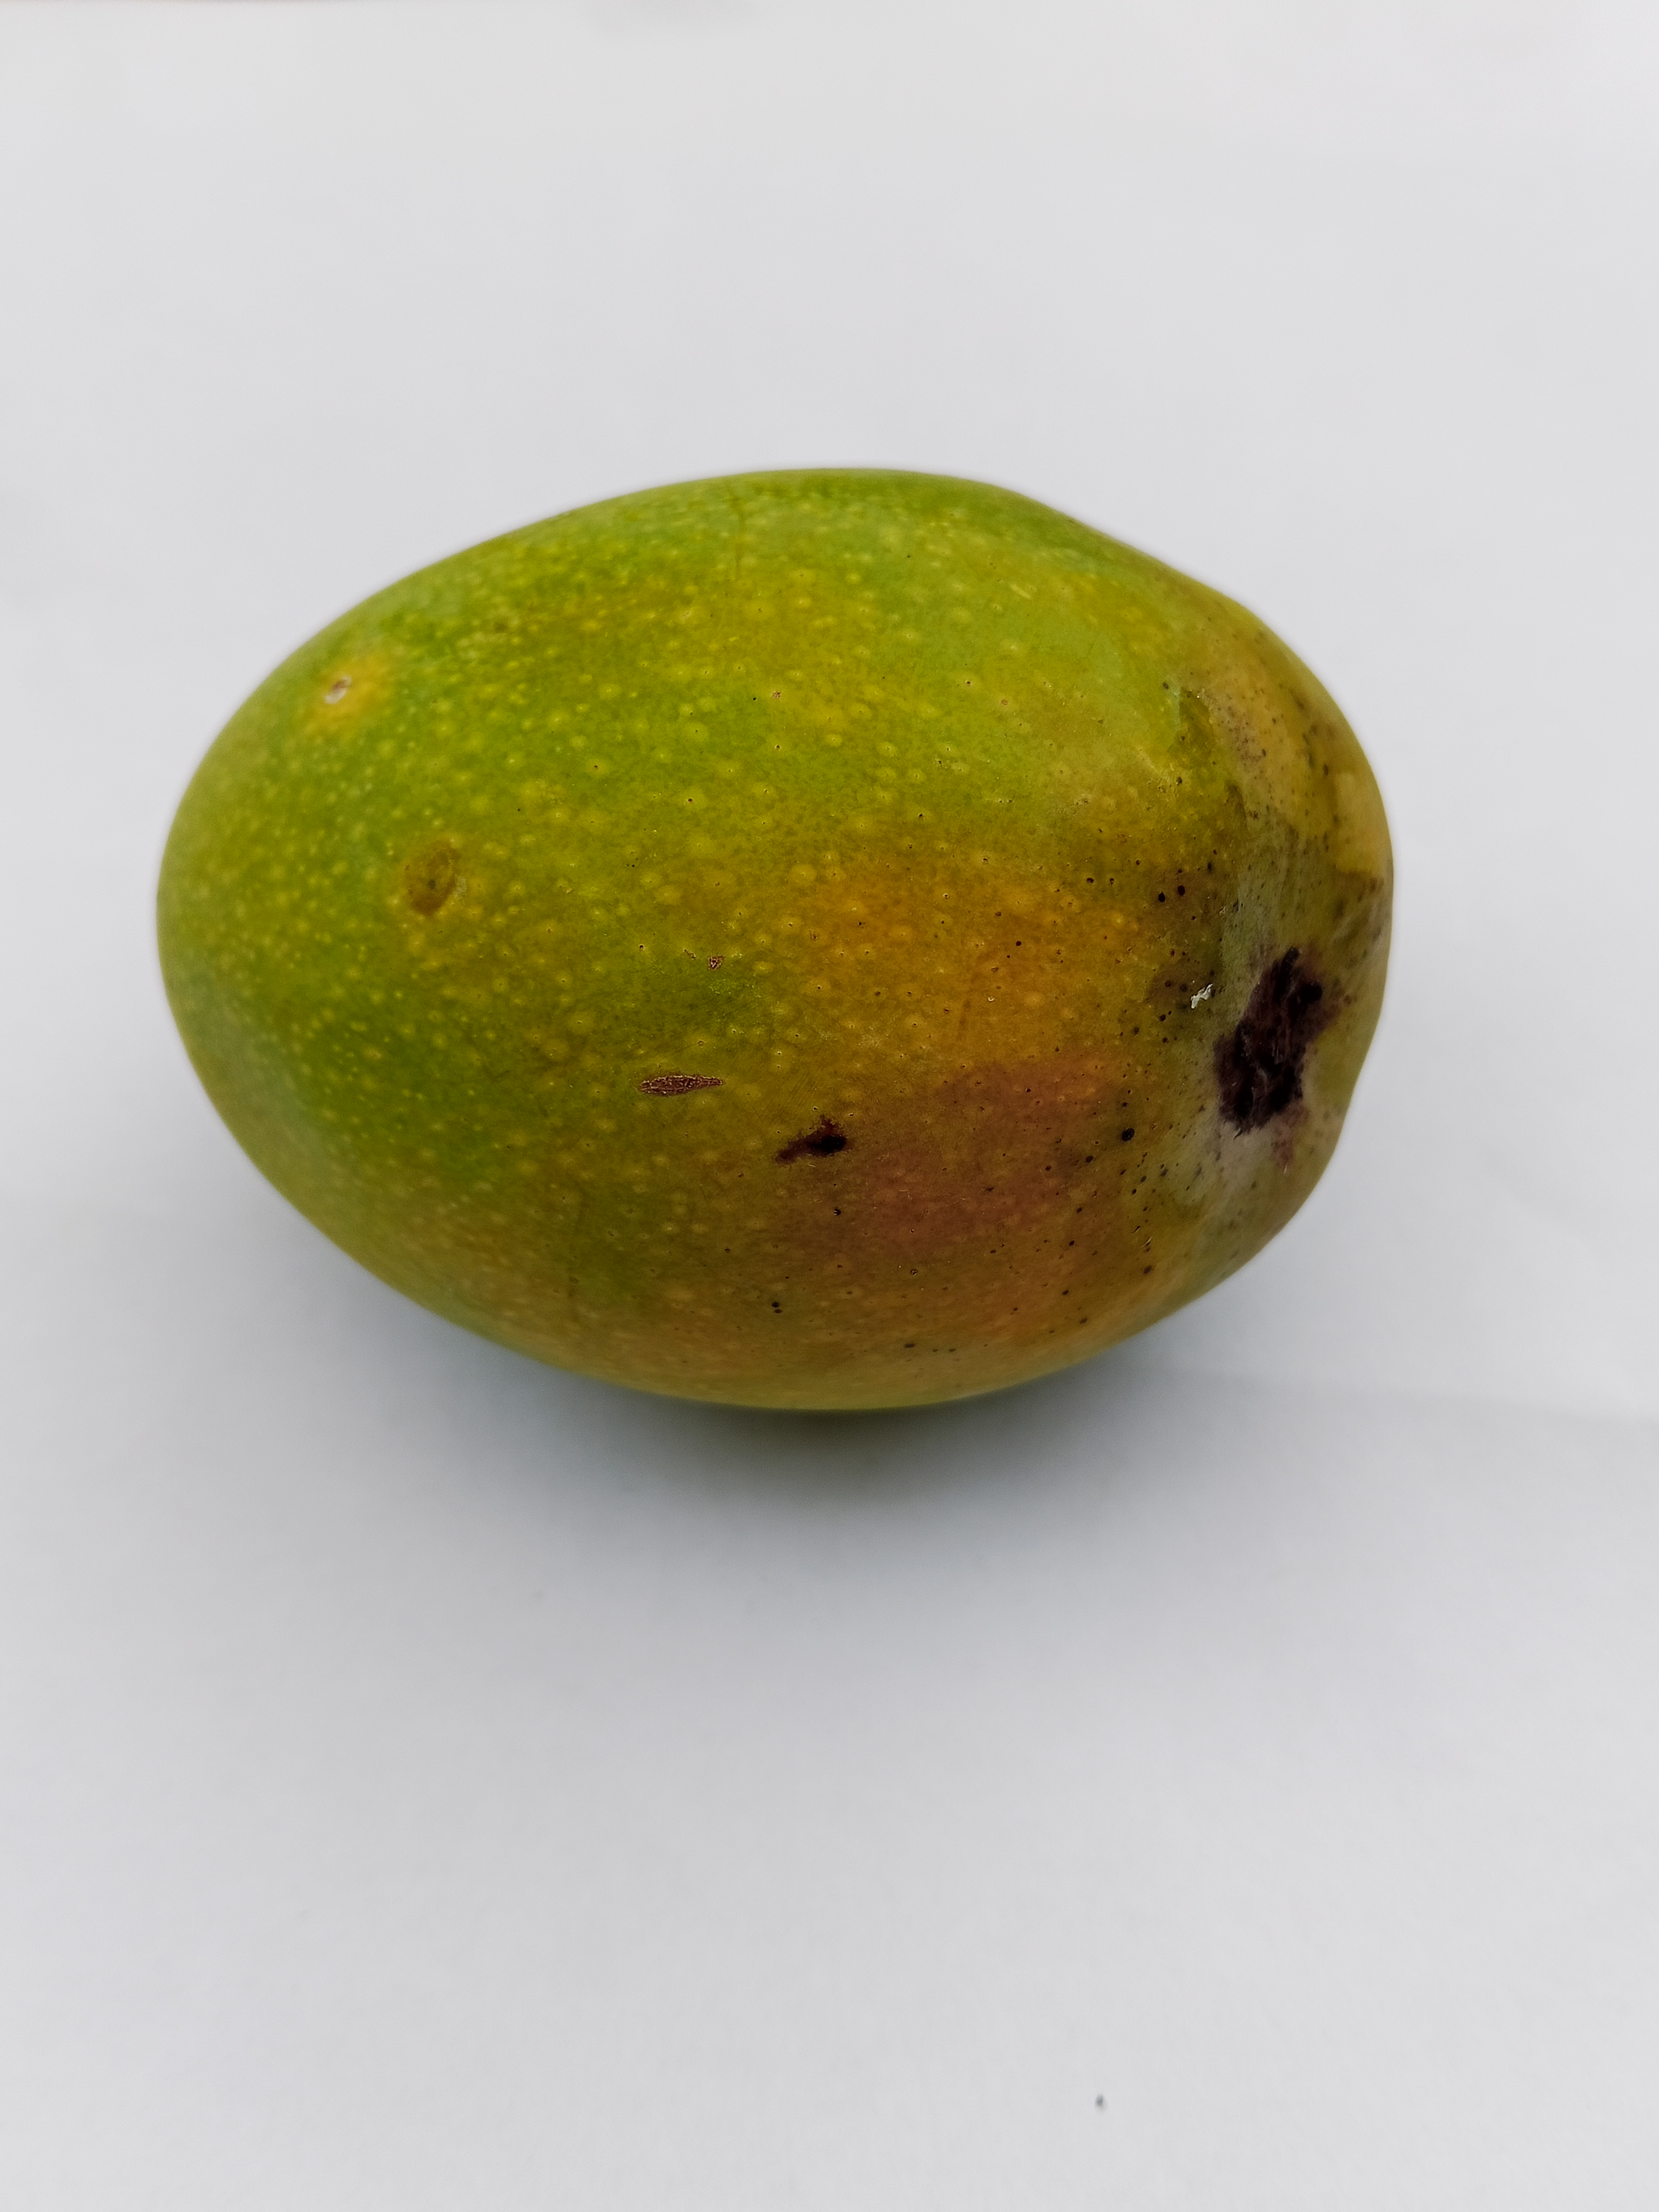
Mango variety: Himsagar